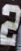
Number: 2